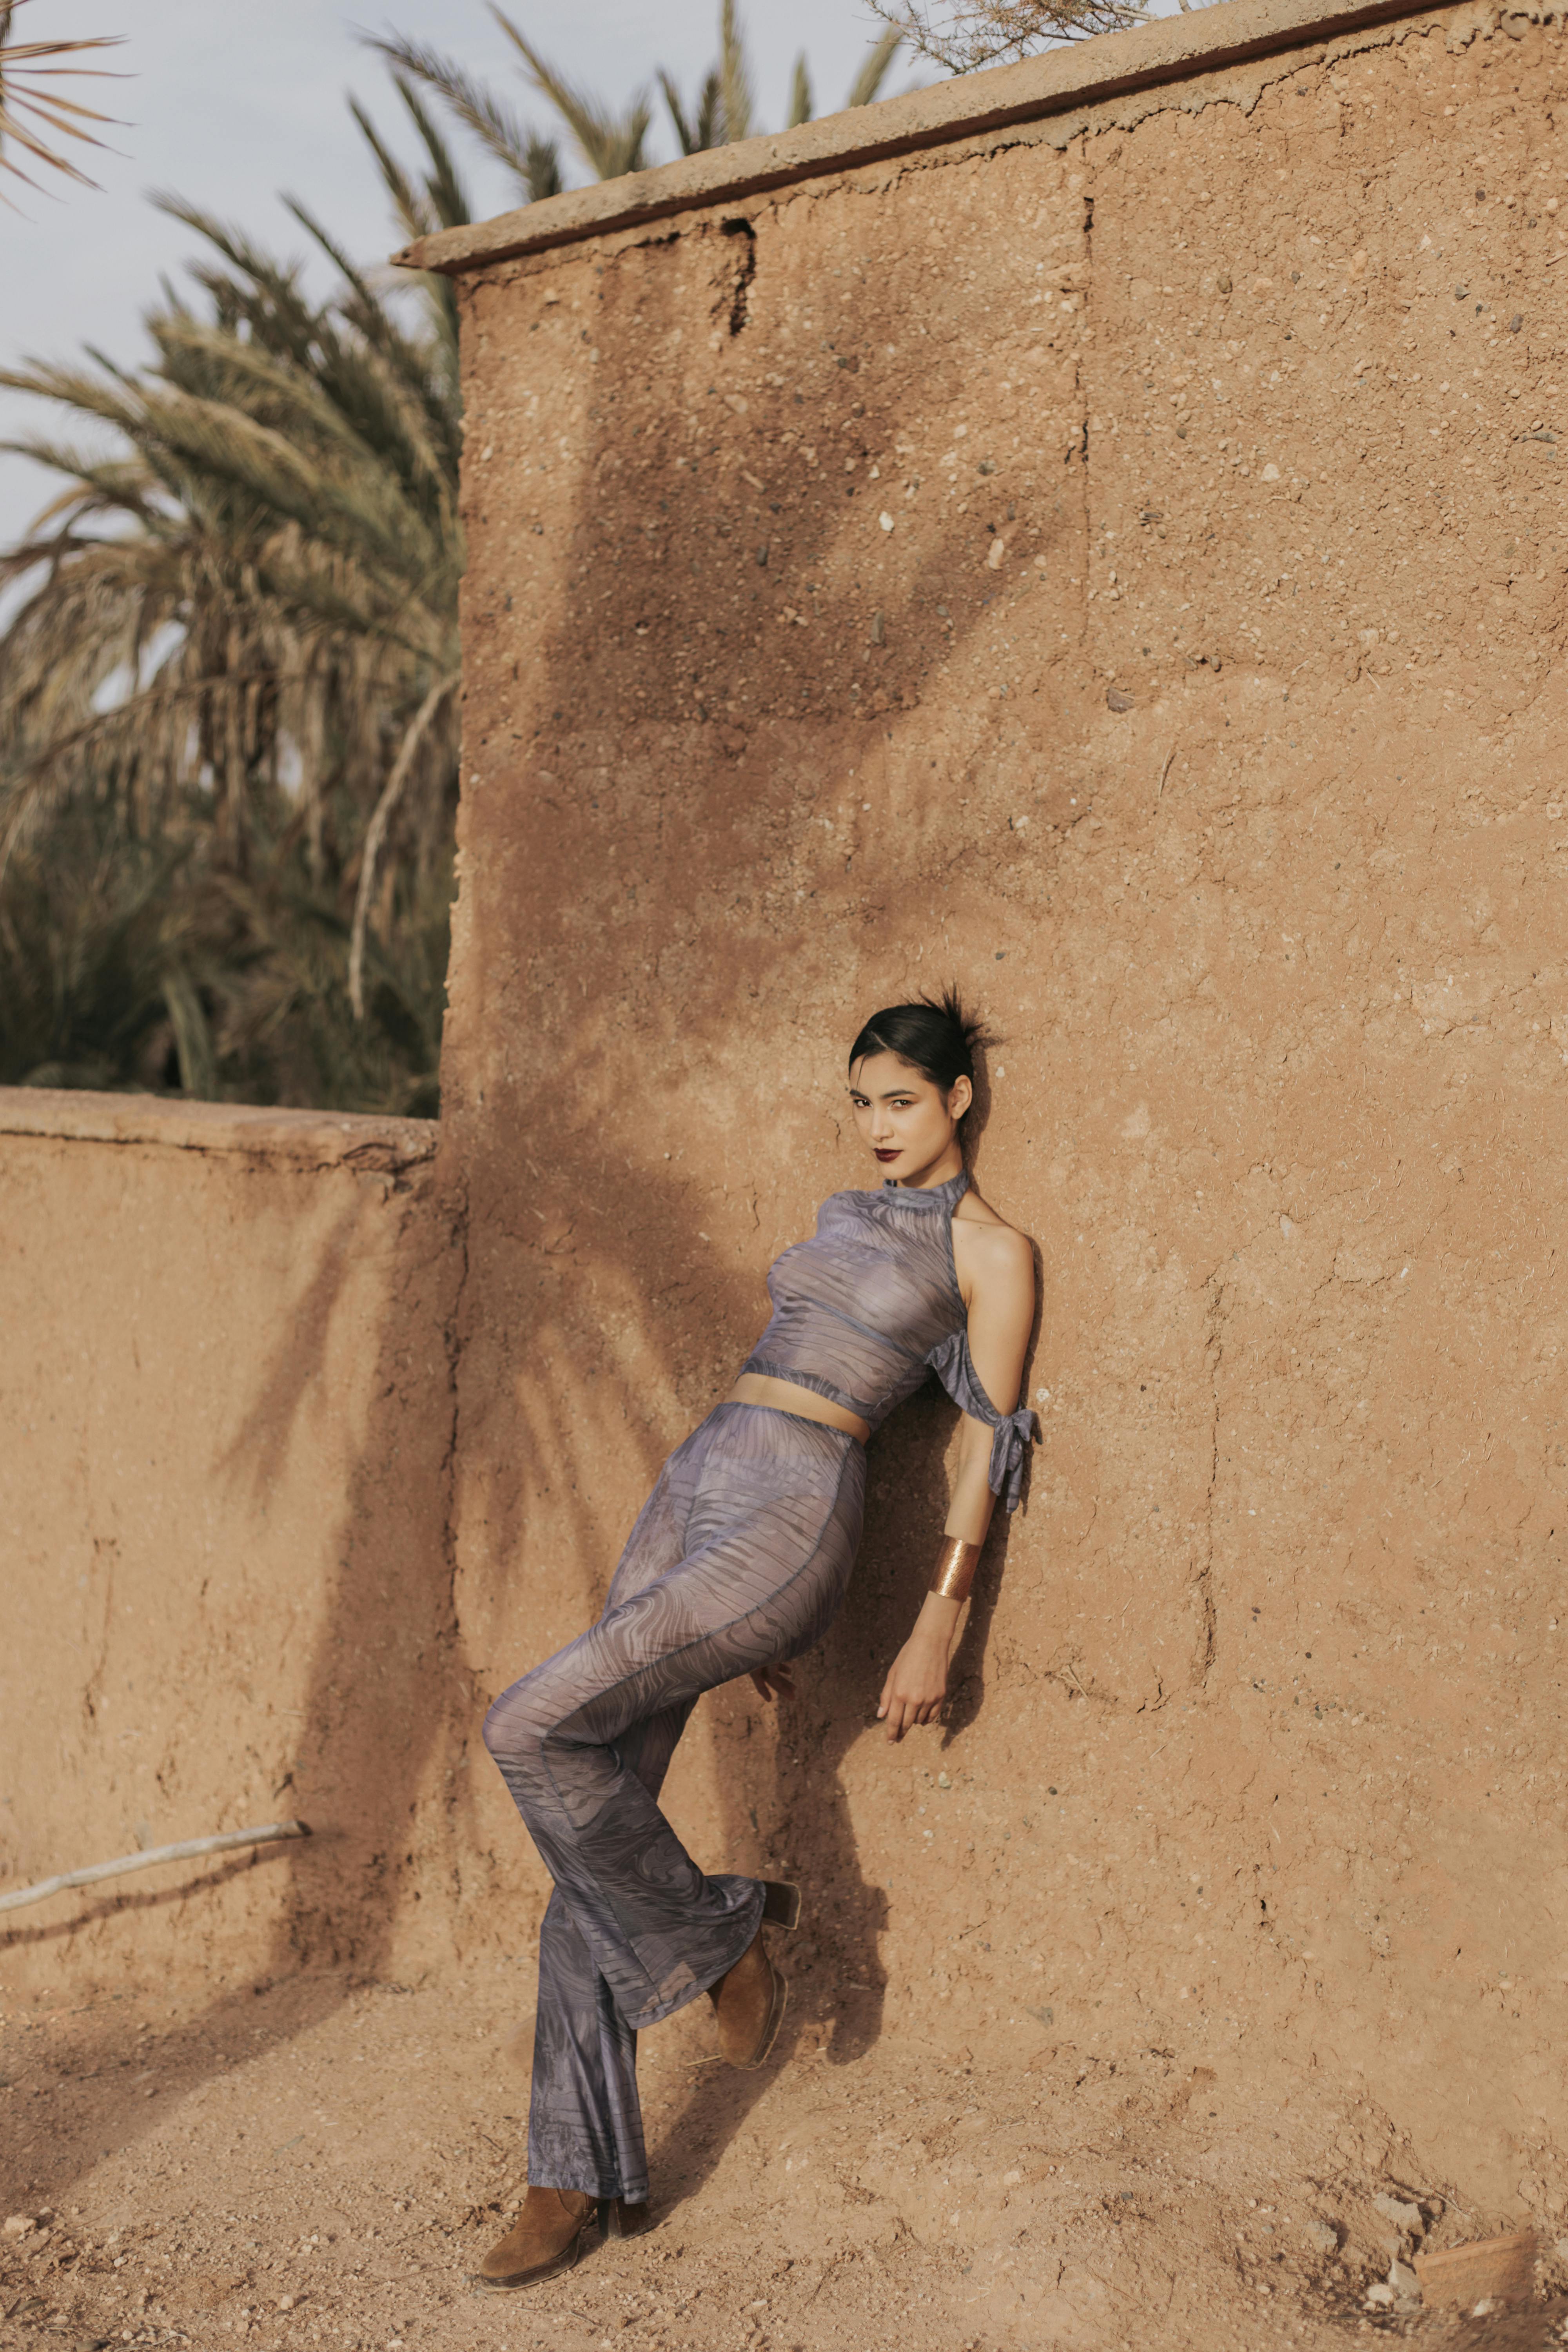
woman, wood, tree, plant, landscape, Tints and shades, art, palm tree, human leg, soil, People in nature, sand, leisure, shadow, arecales, fictional character, Barechested, sitting, visual arts, aeolian landform, village, rock, vacation